Question: Please indicate a possible affordance area of the sit_on_bench that can be used for sitting on
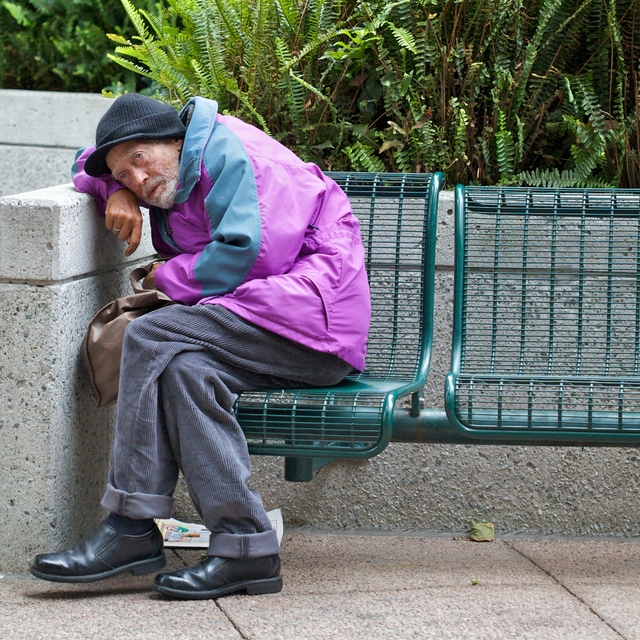
Answer: [211, 345.5, 640, 442.5]